Peter Gordon (chef)

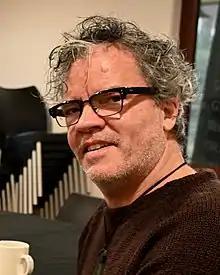
Gordon in 2022

Peter Gordon (born 1963) is a New Zealand chef, who has had restaurants in London, Auckland, New York, Istanbul and Wellington.